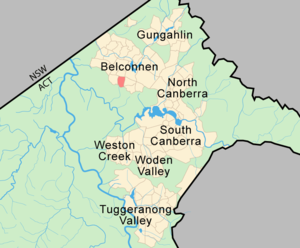
Weetangera est un quartier dans l'arrondissement de Belconnen, à Canberra, en Australie.